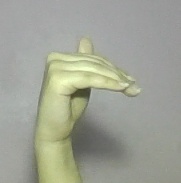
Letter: khaa